Lebaran

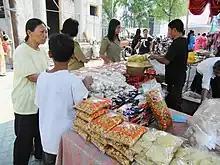
"Lebaran" bazaar in Semarang offering food and clothes for "lebaran" holiday

Other than shopping for typical food and "kue kering" (cookies) for Lebaran, Indonesians usually buy and wear new clothes and footwear. Shopping malls and bazaars are filled with people to get things for Lebaran such as clothes, footwear, and even food to serve days ahead of "Idulfitri", which creates a distinctive festive atmosphere throughout the country, along with traffic mayhem around shopping malls and marketplaces.